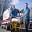
Label: ambulance